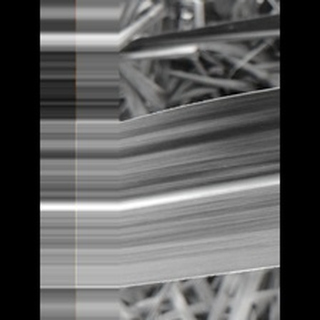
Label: healthy_sugarcane